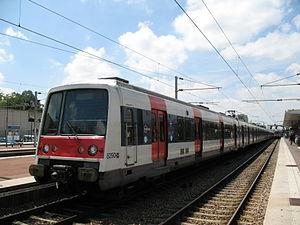
Rame MI 79 du RER B en gare d'Aulnay-sous-Bois, Seine-Saint-Denis, France
Transilien Paris-Nord est la « région » du Transilien, le réseau de trains d'Île-de-France de la Société nationale des chemins de fer français, qui gère partiellement les lignes B, C et D, et intégralement les lignes H et K, permettant la desserte du nord de l'Île-de-France à partir de la gare du Nord à Paris.